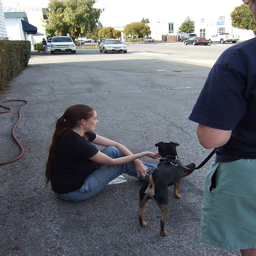
A person sitting on the ground with a dog.
A woman sitting on the ground with a dog.
A man walking a dog, stopping for a woman to pet him.
A woman sits on the ground and pets a dog
A young girl holding the collar of a dog sitting on a parking lot.